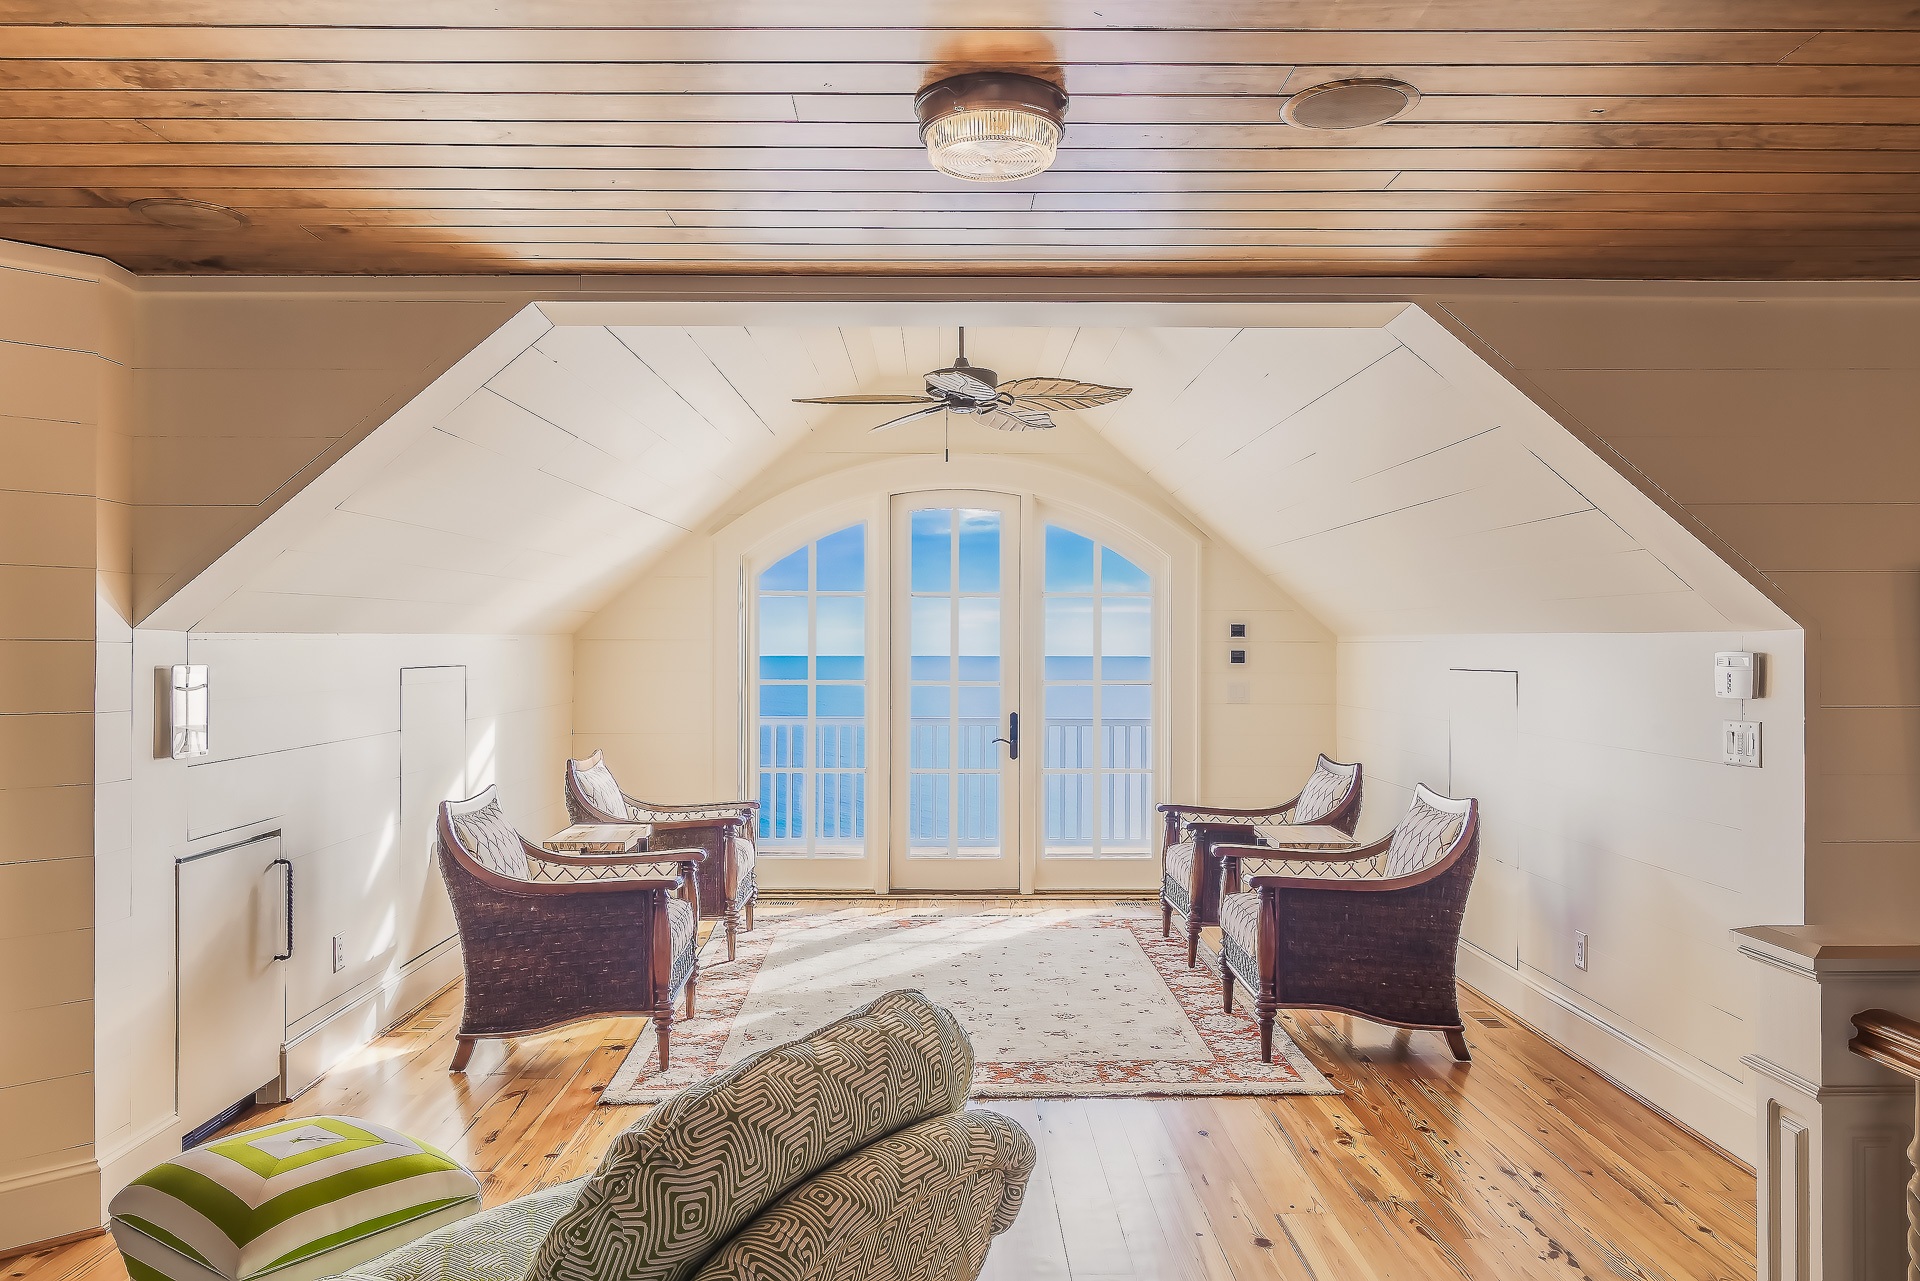
wood, house, floor, window, home, ceiling, cottage, residence, property, living room, room, bedroom, modern, ocean view, attic, interior design, design, hardwood, farmhouse, estate, contemporary, architectural, real estate, wood flooring, luxury living